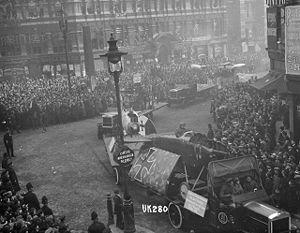
L'armée britannique durant la Première Guerre mondiale a eu à combattre de manière la plus importante et la plus coûteuse de sa longue histoire. Au début du conflit, ses combattants étaient exclusivement composés de volontaires jusqu'à 1916, contrairement aux armées française et allemande composées surtout de conscrits. De plus, l'armée britannique était considérablement moins nombreuse que ces deux dernières.